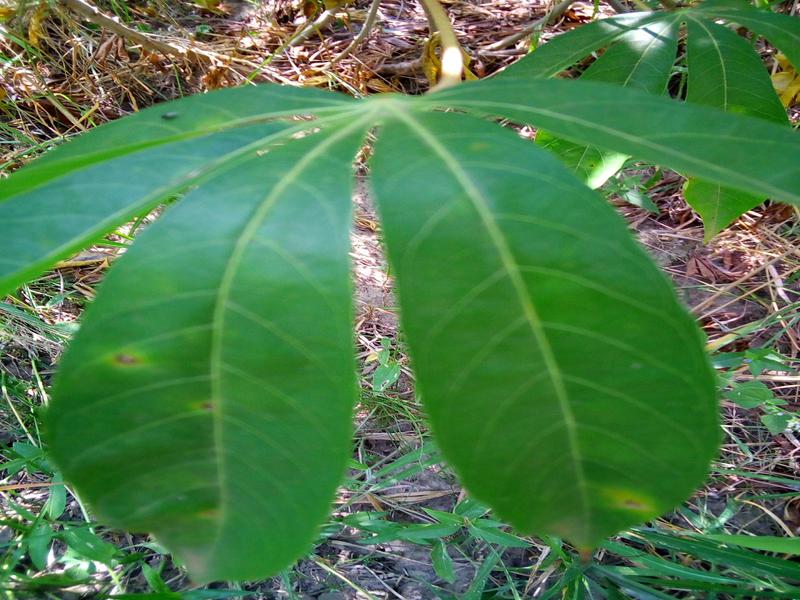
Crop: cassava
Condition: healthy